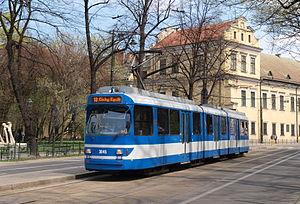
Le tramway de Cracovie dessert la ville de Cracovie grâce à 27 lignes - 22 régulières, deux rapides et trois de nuit. Exploité par MPK Kraków, le réseau existe depuis 1882.